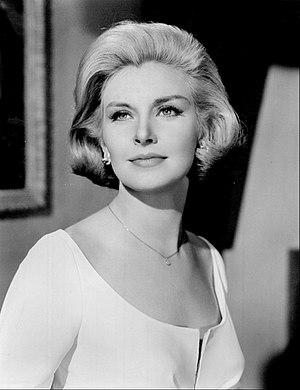
Joanne Woodward, née le 27 février 1930 à Thomasville, est une actrice, productrice et réalisatrice américaine. En 1958, elle a remporté l'Oscar de la meilleure actrice pour Les Trois Visages d'Ève.